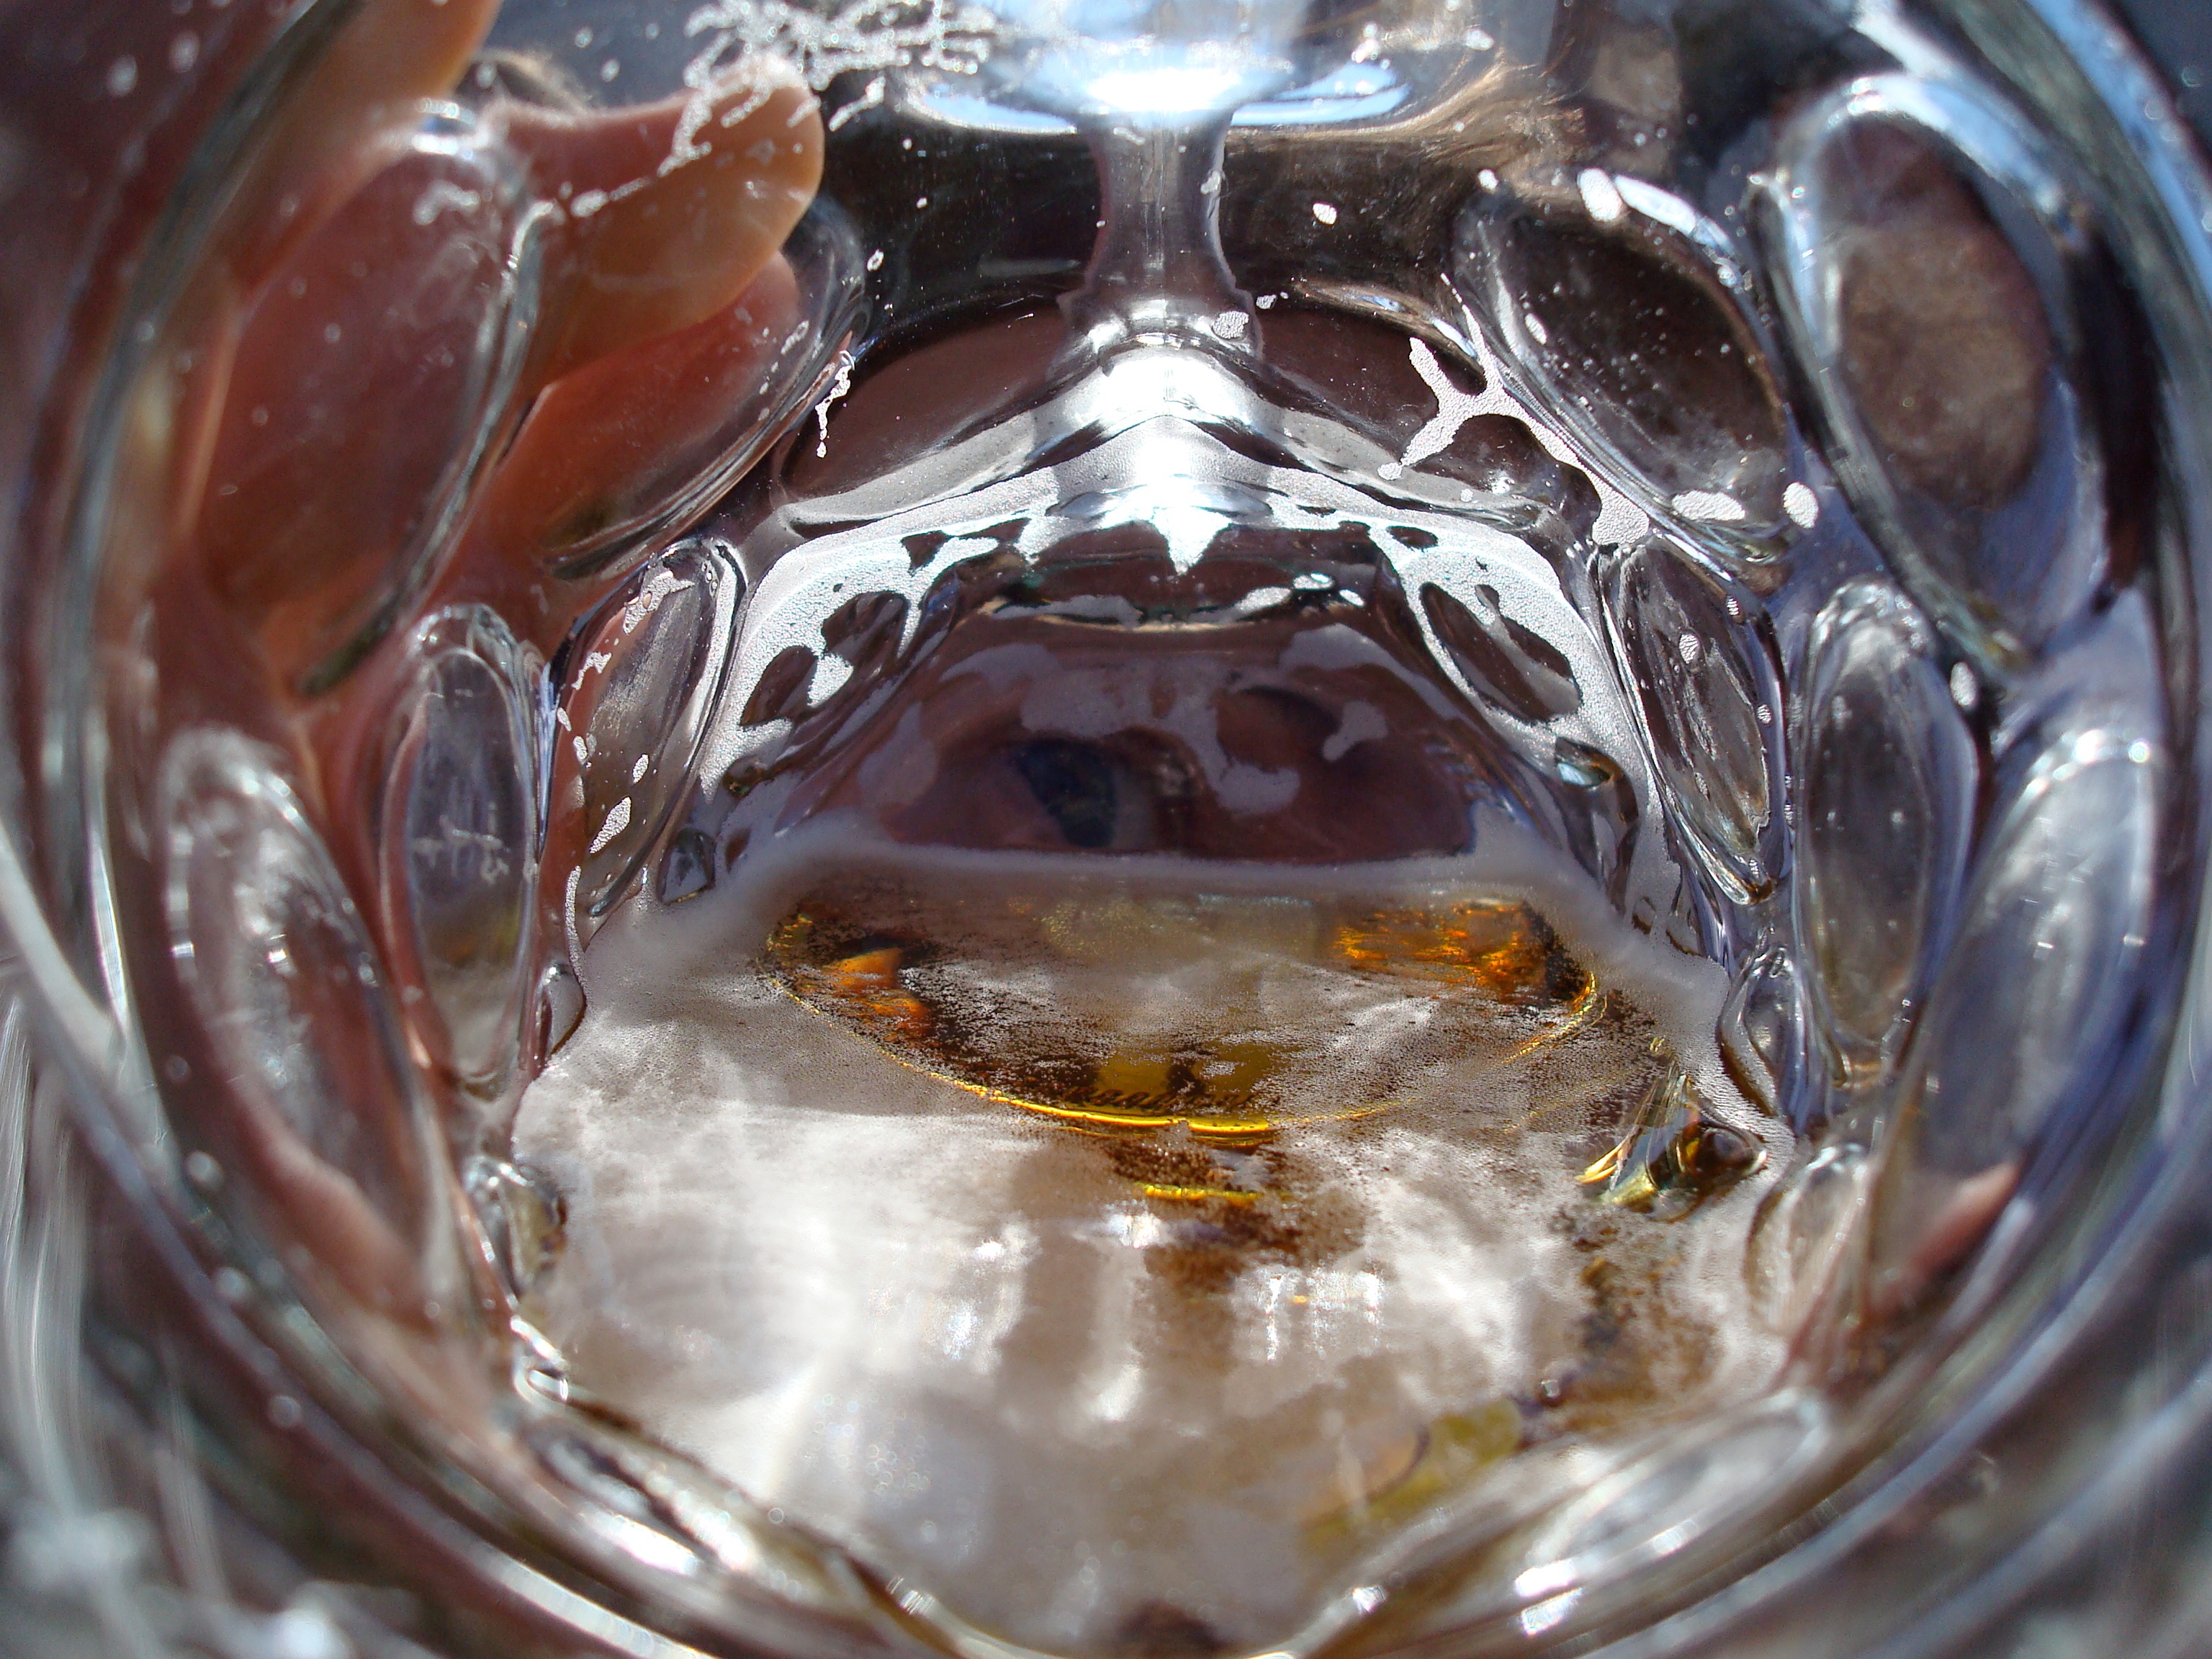
water, glass, food, produce, drink, close up, macro photography, distilled beverage